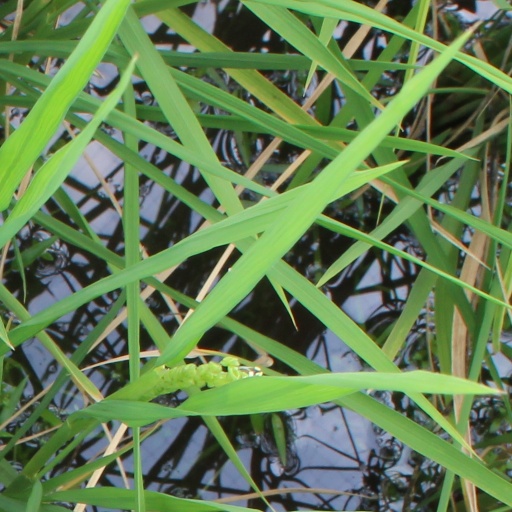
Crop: rice